Recurrent laryngeal nerve

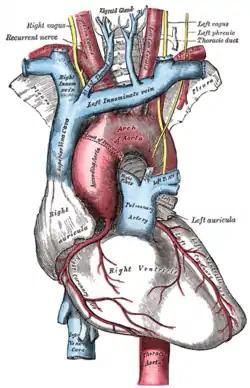
Passing under the subclavian artery, the right recurrent laryngeal nerve has a much shorter course than the left which passes under the aortic arch and ligamentum arteriosum.

The recurrent laryngeal nerves branch from the vagus nerve, relative to which they get their names; the term "recurrent" from (back) and "currere" (to run), indicates they run in the opposite direction to the vagus nerves from which they branch. The vagus nerves run down into the thorax, and the recurrent laryngeal nerves run up to the larynx.